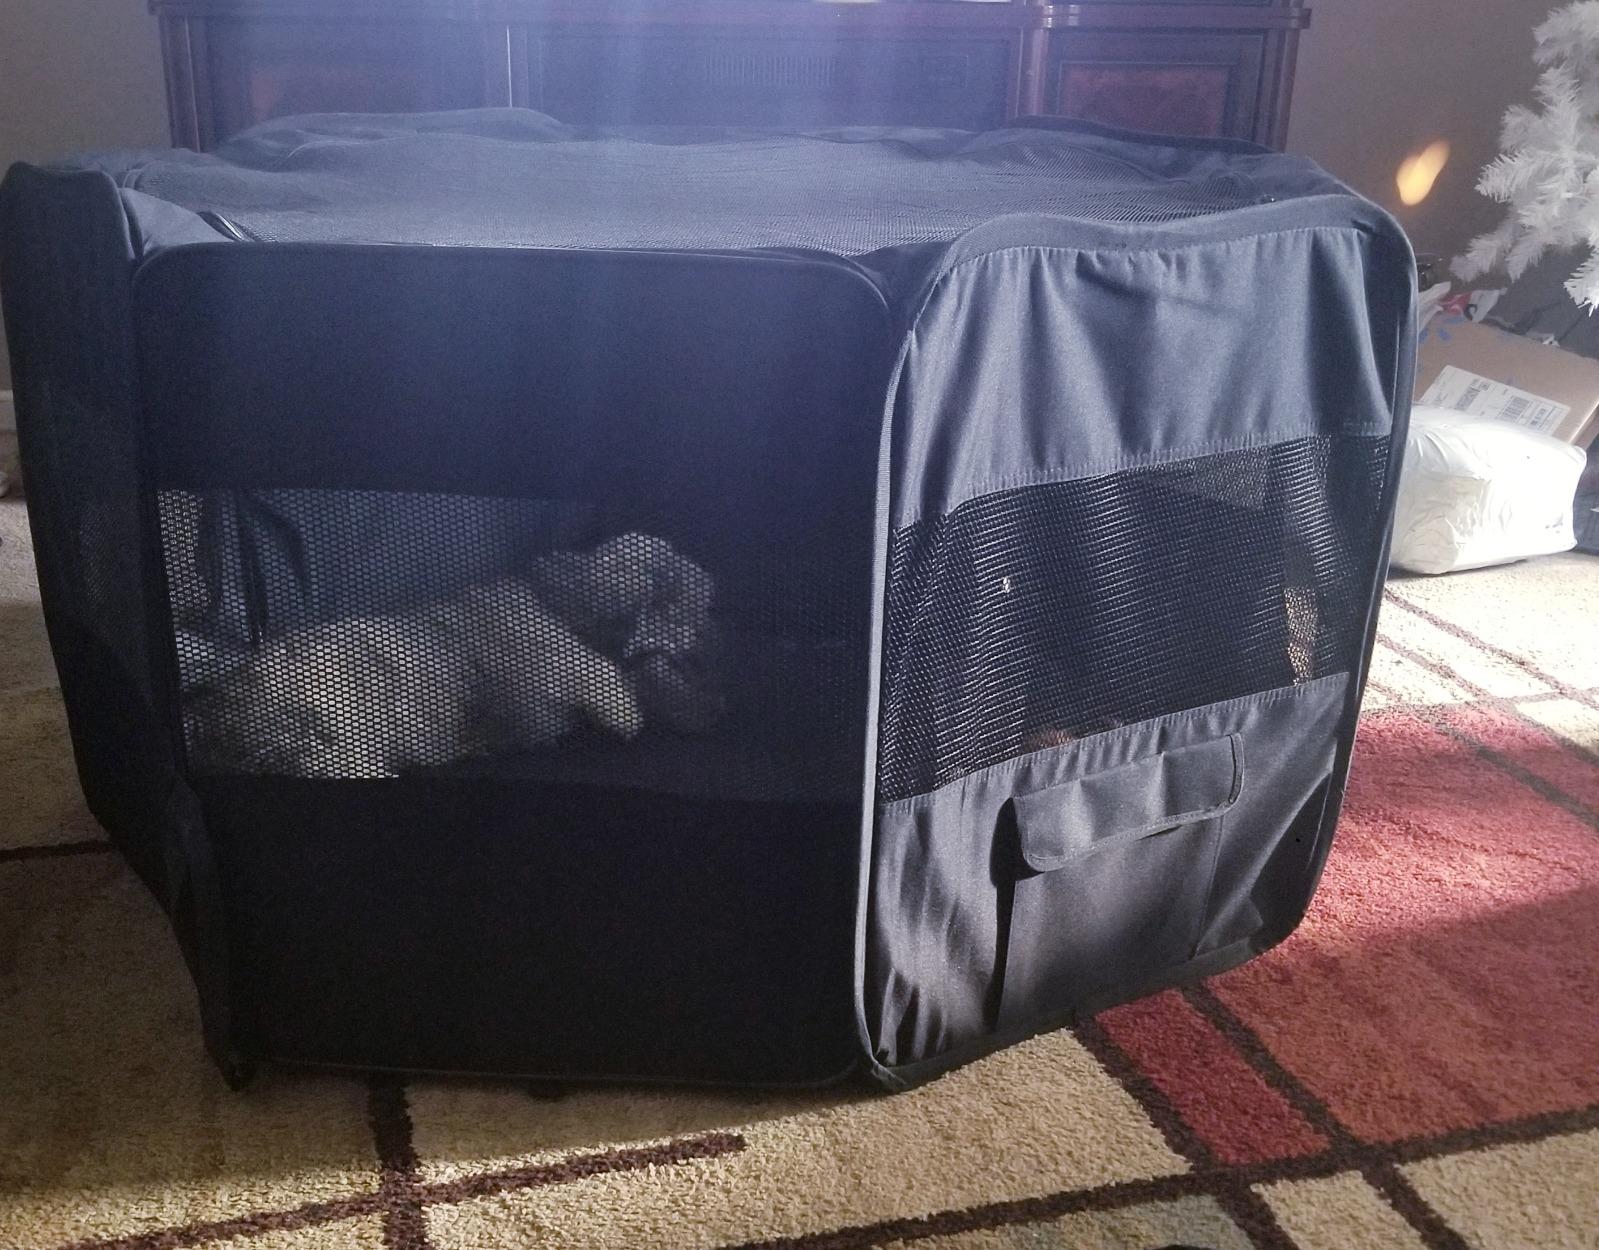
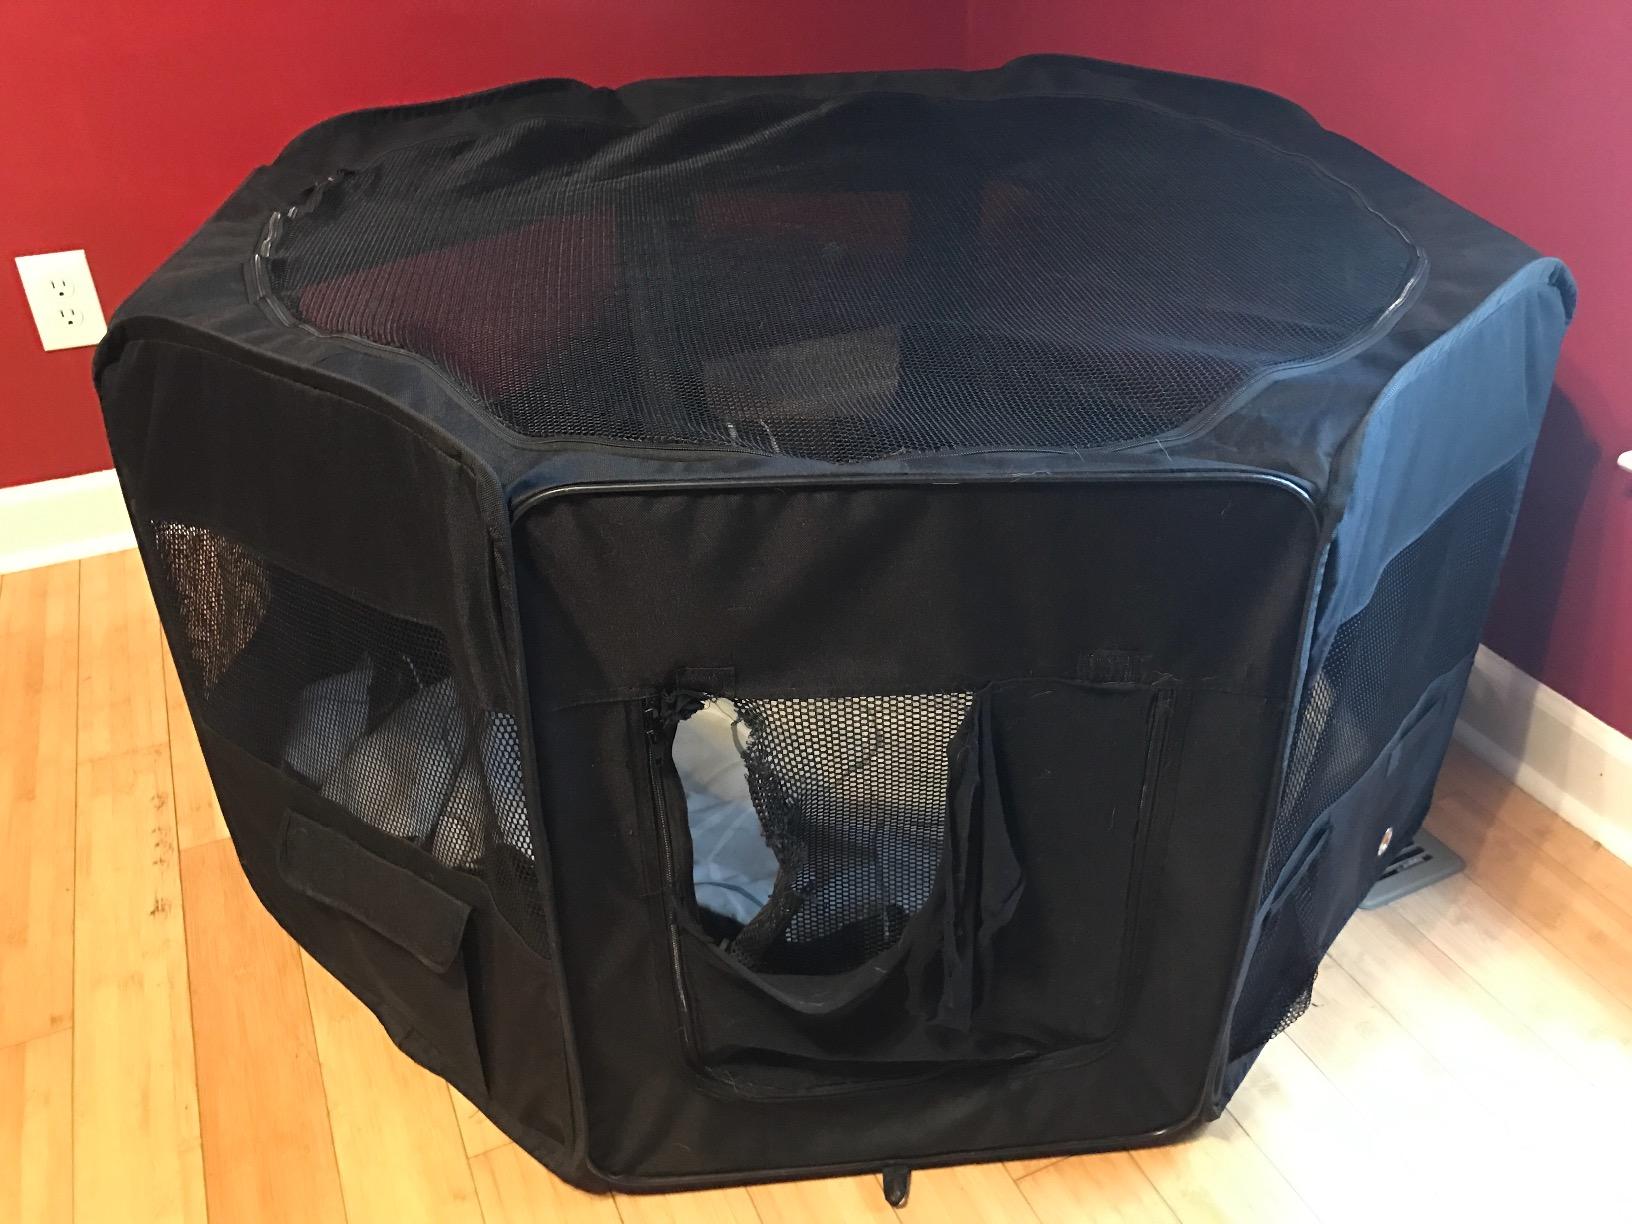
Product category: items_kennel
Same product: yes